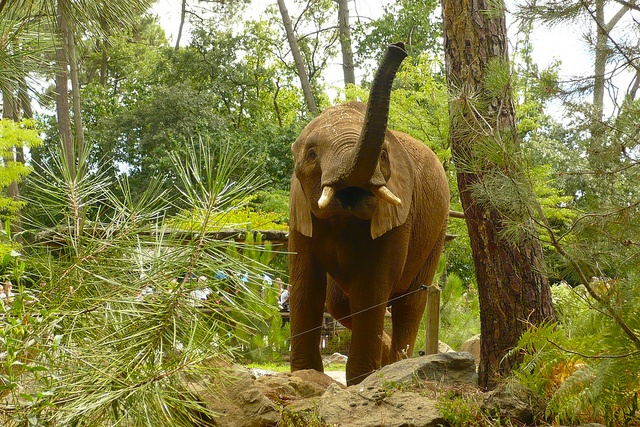
An elephant standing in a lush leaf filled jungle.
A very big pretty elephant in the woods.
This is an image of an elephant in the forest.
An elephant holding its trunk up in its enclosure.
an elephant next to a tree near many bushes